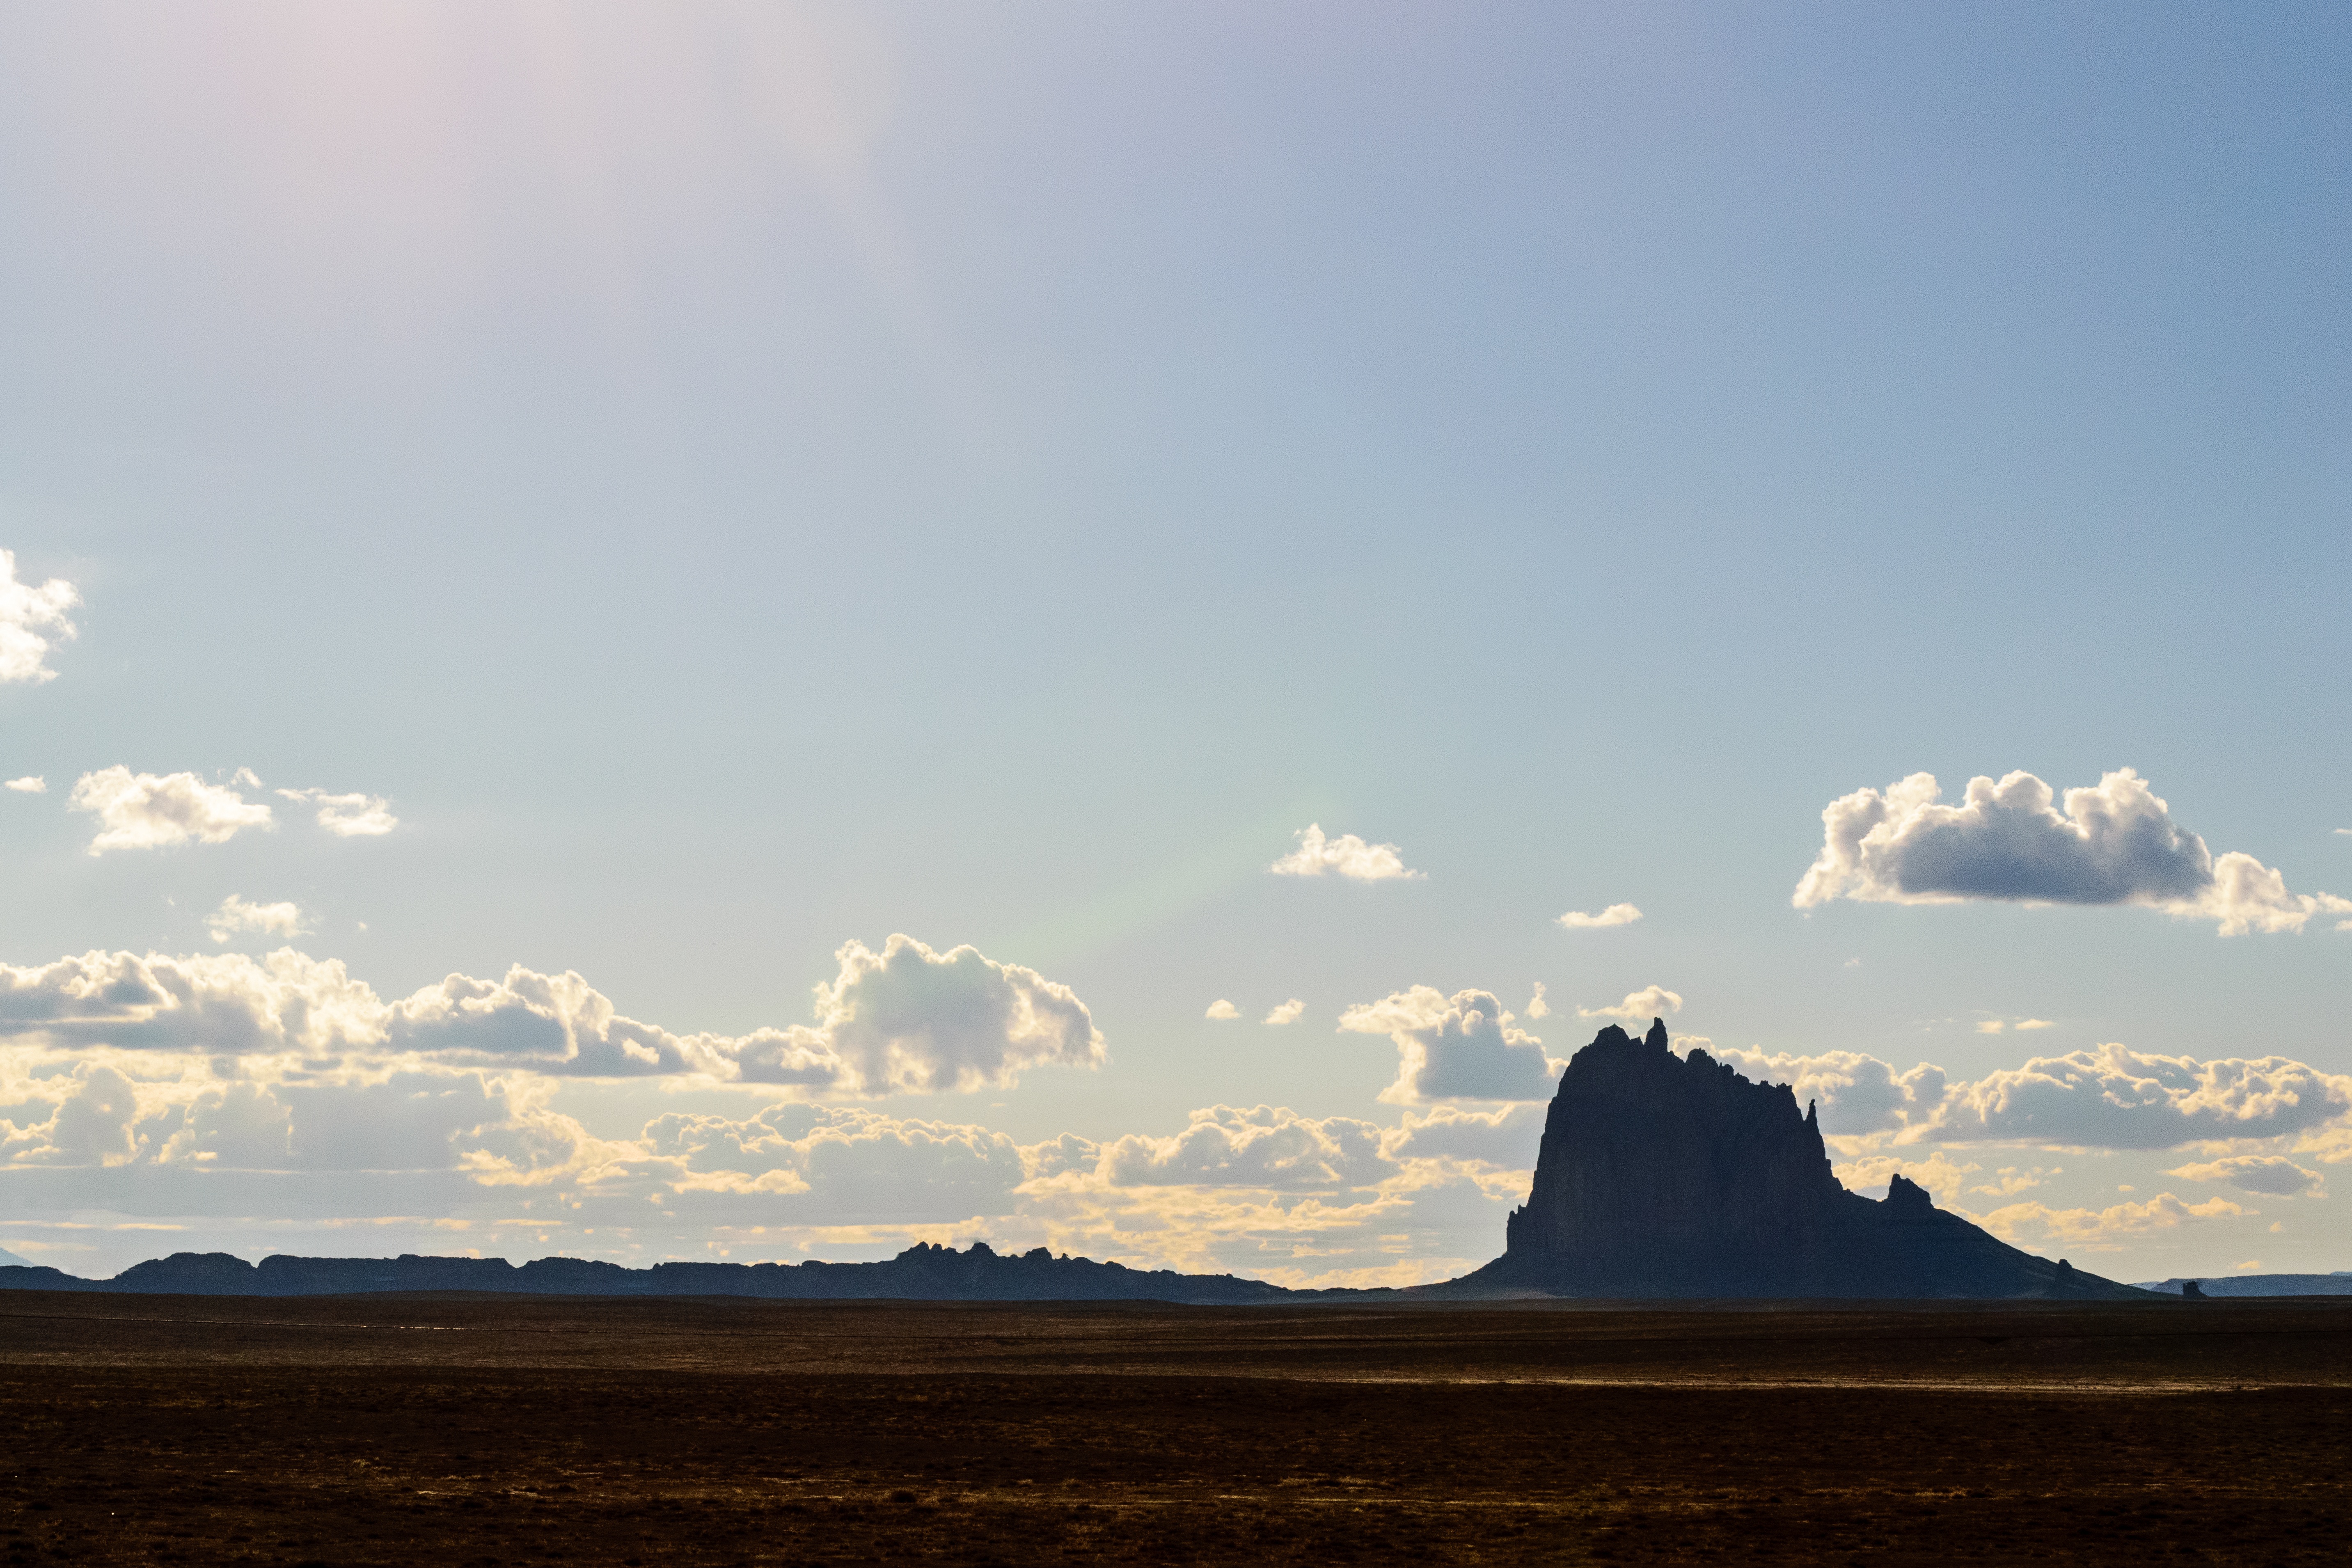
landscape, sea, horizon, silhouette, mountain, cloud, sky, sunrise, sunlight, morning, hill, dawn, dusk, evening, sillouette, plain, plateau, meteorological phenomenon, atmospheric phenomenon